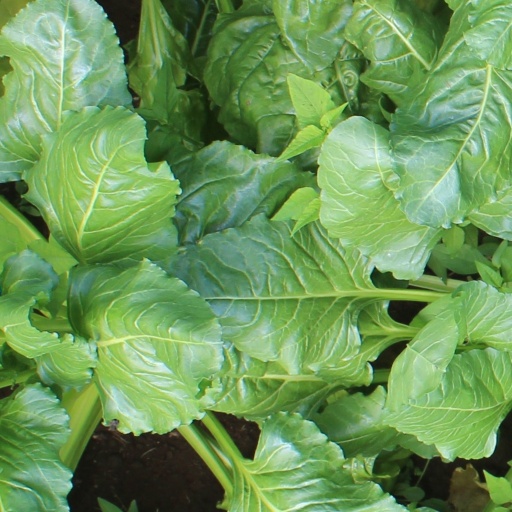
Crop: sugar beet